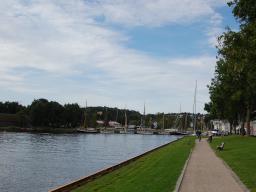
Label: Background_without_leaves